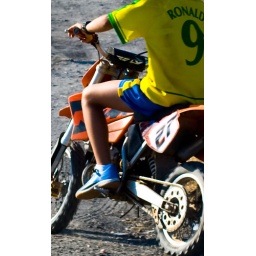
A racing bike on the off road track near the beach at Los Perchelles on the Spanish Costa Calida